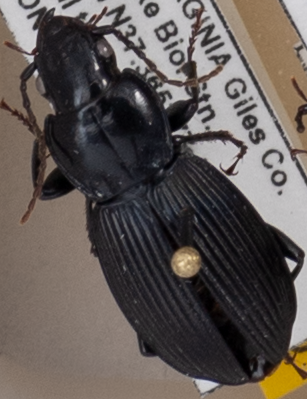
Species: Pterostichus coracinus
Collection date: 2021-07-27
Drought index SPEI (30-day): -2.09
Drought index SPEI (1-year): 0.272
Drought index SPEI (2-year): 0.9